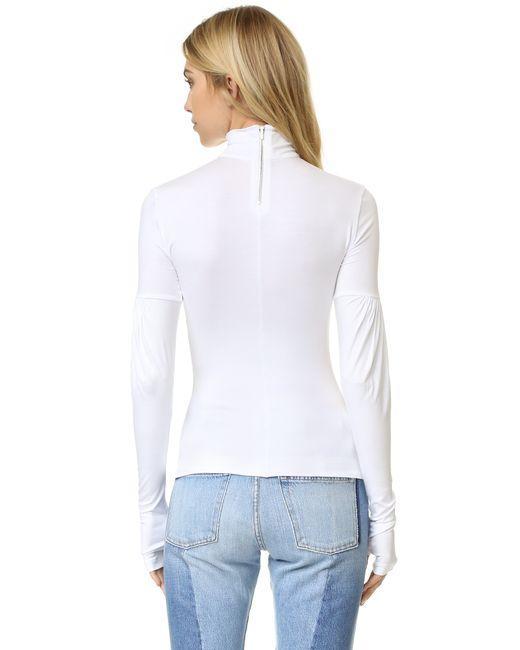
langarm Rollkragenpullover Damen weiß mit Reißverschluss